7th Cavalry (film)

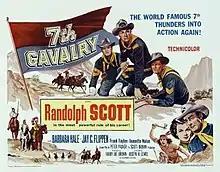
Theatrical release poster

7th Cavalry is a 1956 American Western film directed by Joseph H. Lewis based on a story, "A Horse for Mrs. Custer", by Glendon Swarthout set after the Battle of the Little Big Horn. Filmed in Mexico, the picture stars Randolph Scott and Barbara Hale.